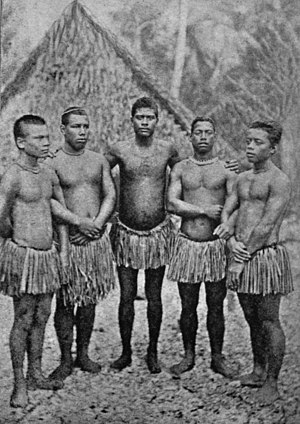
Nauru / Demografi
Unge nauruere, 1914
Nauru, officielt Republikken Nauru, tidligere kendt som Pleasant Island, er en østat i Mikronesien i det sydlige Stillehav. Øen Banaba i Kiribati er Naurus nærmeste nabo og ligger 300 km mod øst. Med et areal på 21 km² er Nauru verdens mindste republik, mens befolkningstallet på 9.378 gør det til verdens næstmindste selvstændige stat efter Vatikanstaten.